Fur people

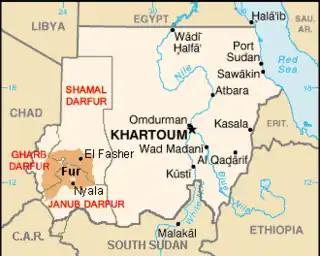

The Fur are the largest ethnic group in the Darfur region of western Sudan. They are also sometimes referred to by the names Fora, Fordunga, Furawi, Konjara, or Kungara. They are an active agricultural people and may also herd cattle. Some Fur families who have accumulated a substantial cattle herd developed a more nomadic lifestyle like that of their herding neighbors, the Baqqara (Baggara) Arabs. Culturally, those cattle-herding Fur are now considered to be Baqqara. The Fur are nominally Sunni Muslims following the Maliki school of Islamic law.